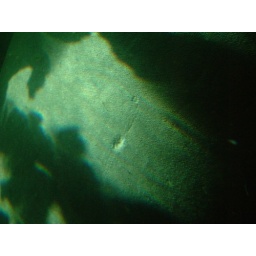
These scars are caused by motor boats and other river vehicles. Unfortunately they are used to identify Manatees...